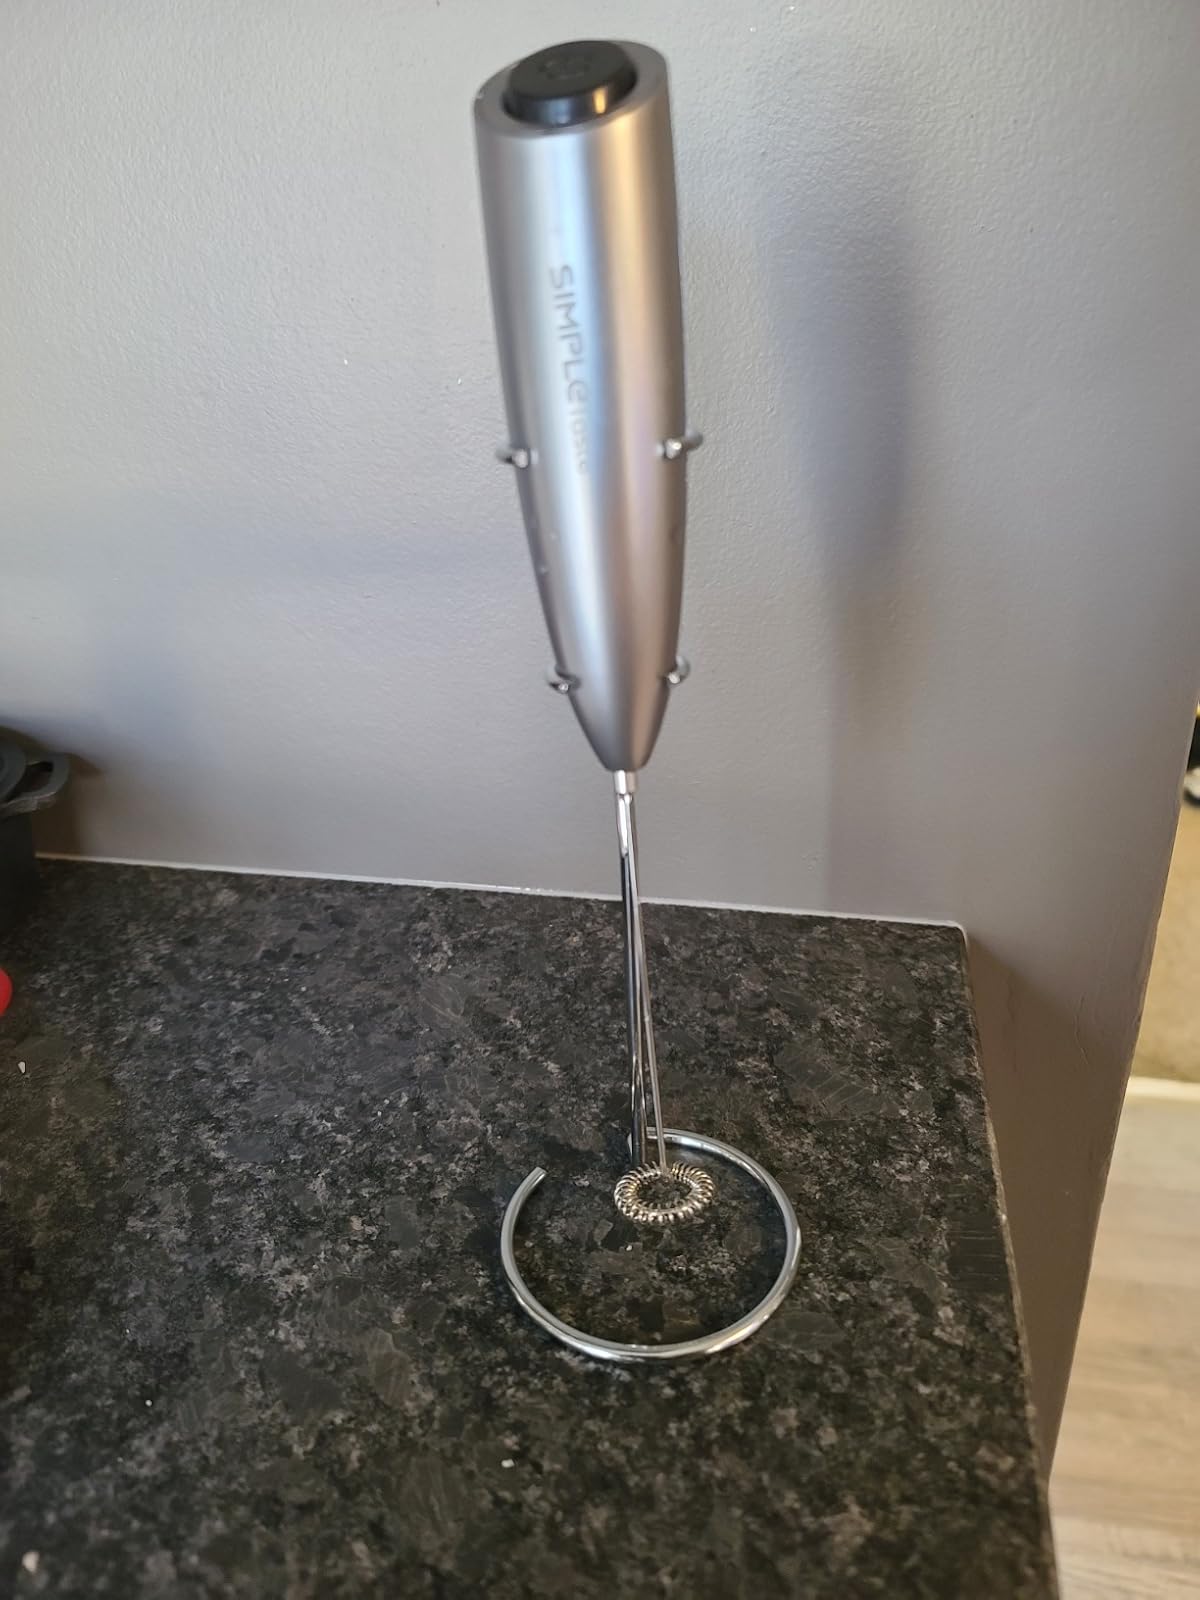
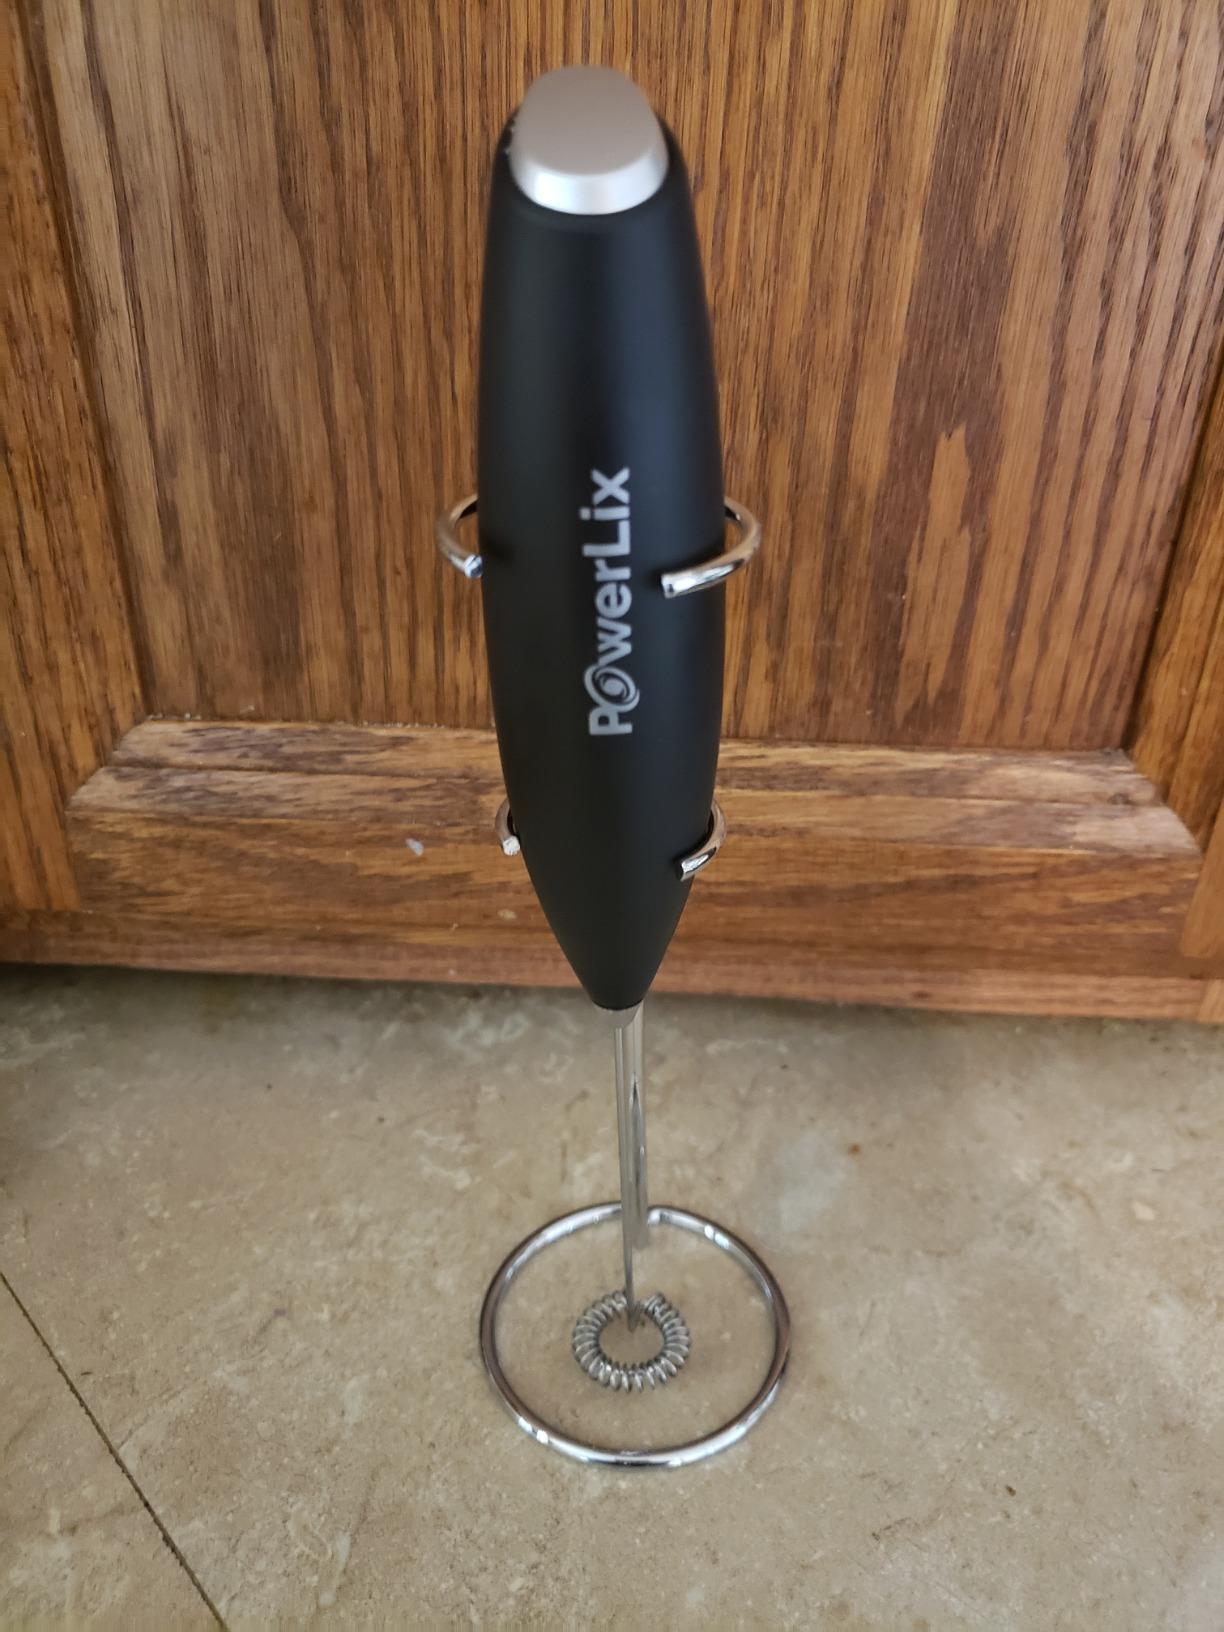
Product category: items_mixer
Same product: no